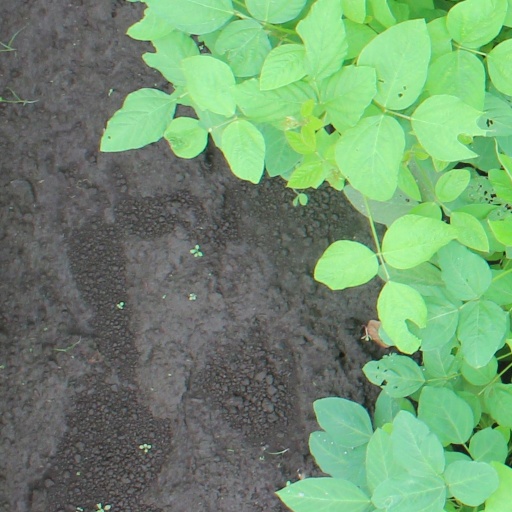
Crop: soybean